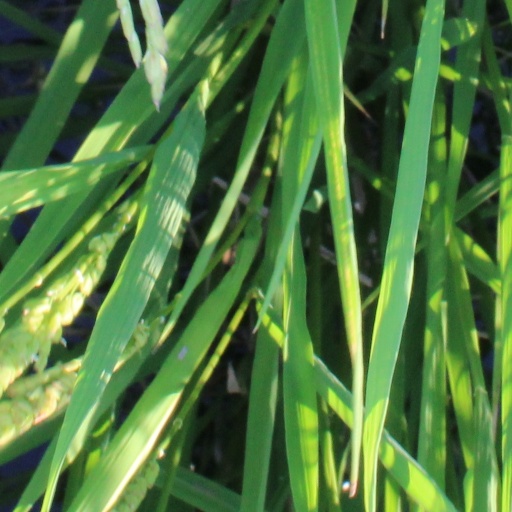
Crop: rice